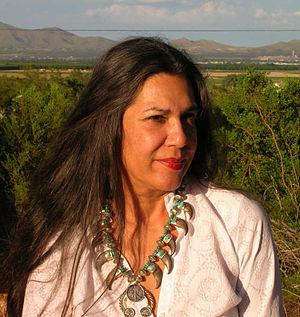
Ana Hernandez del Castillo, née le 15 juin 1953 à Chicago, est une poétesse, romancière et essayiste américaine.